World Cafe (radio program)

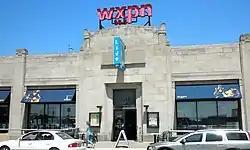
The World Cafe Live venue at the former Hajoca Corp. showroom

World Cafe is a two-hour-long, nationally syndicated music radio program that originates from WXPN, a non-commercial station licensed to the University of Pennsylvania in Philadelphia. The program began on October 14, 1991 and was originally distributed by Public Radio International. Since 2005, the show has been distributed by NPR.